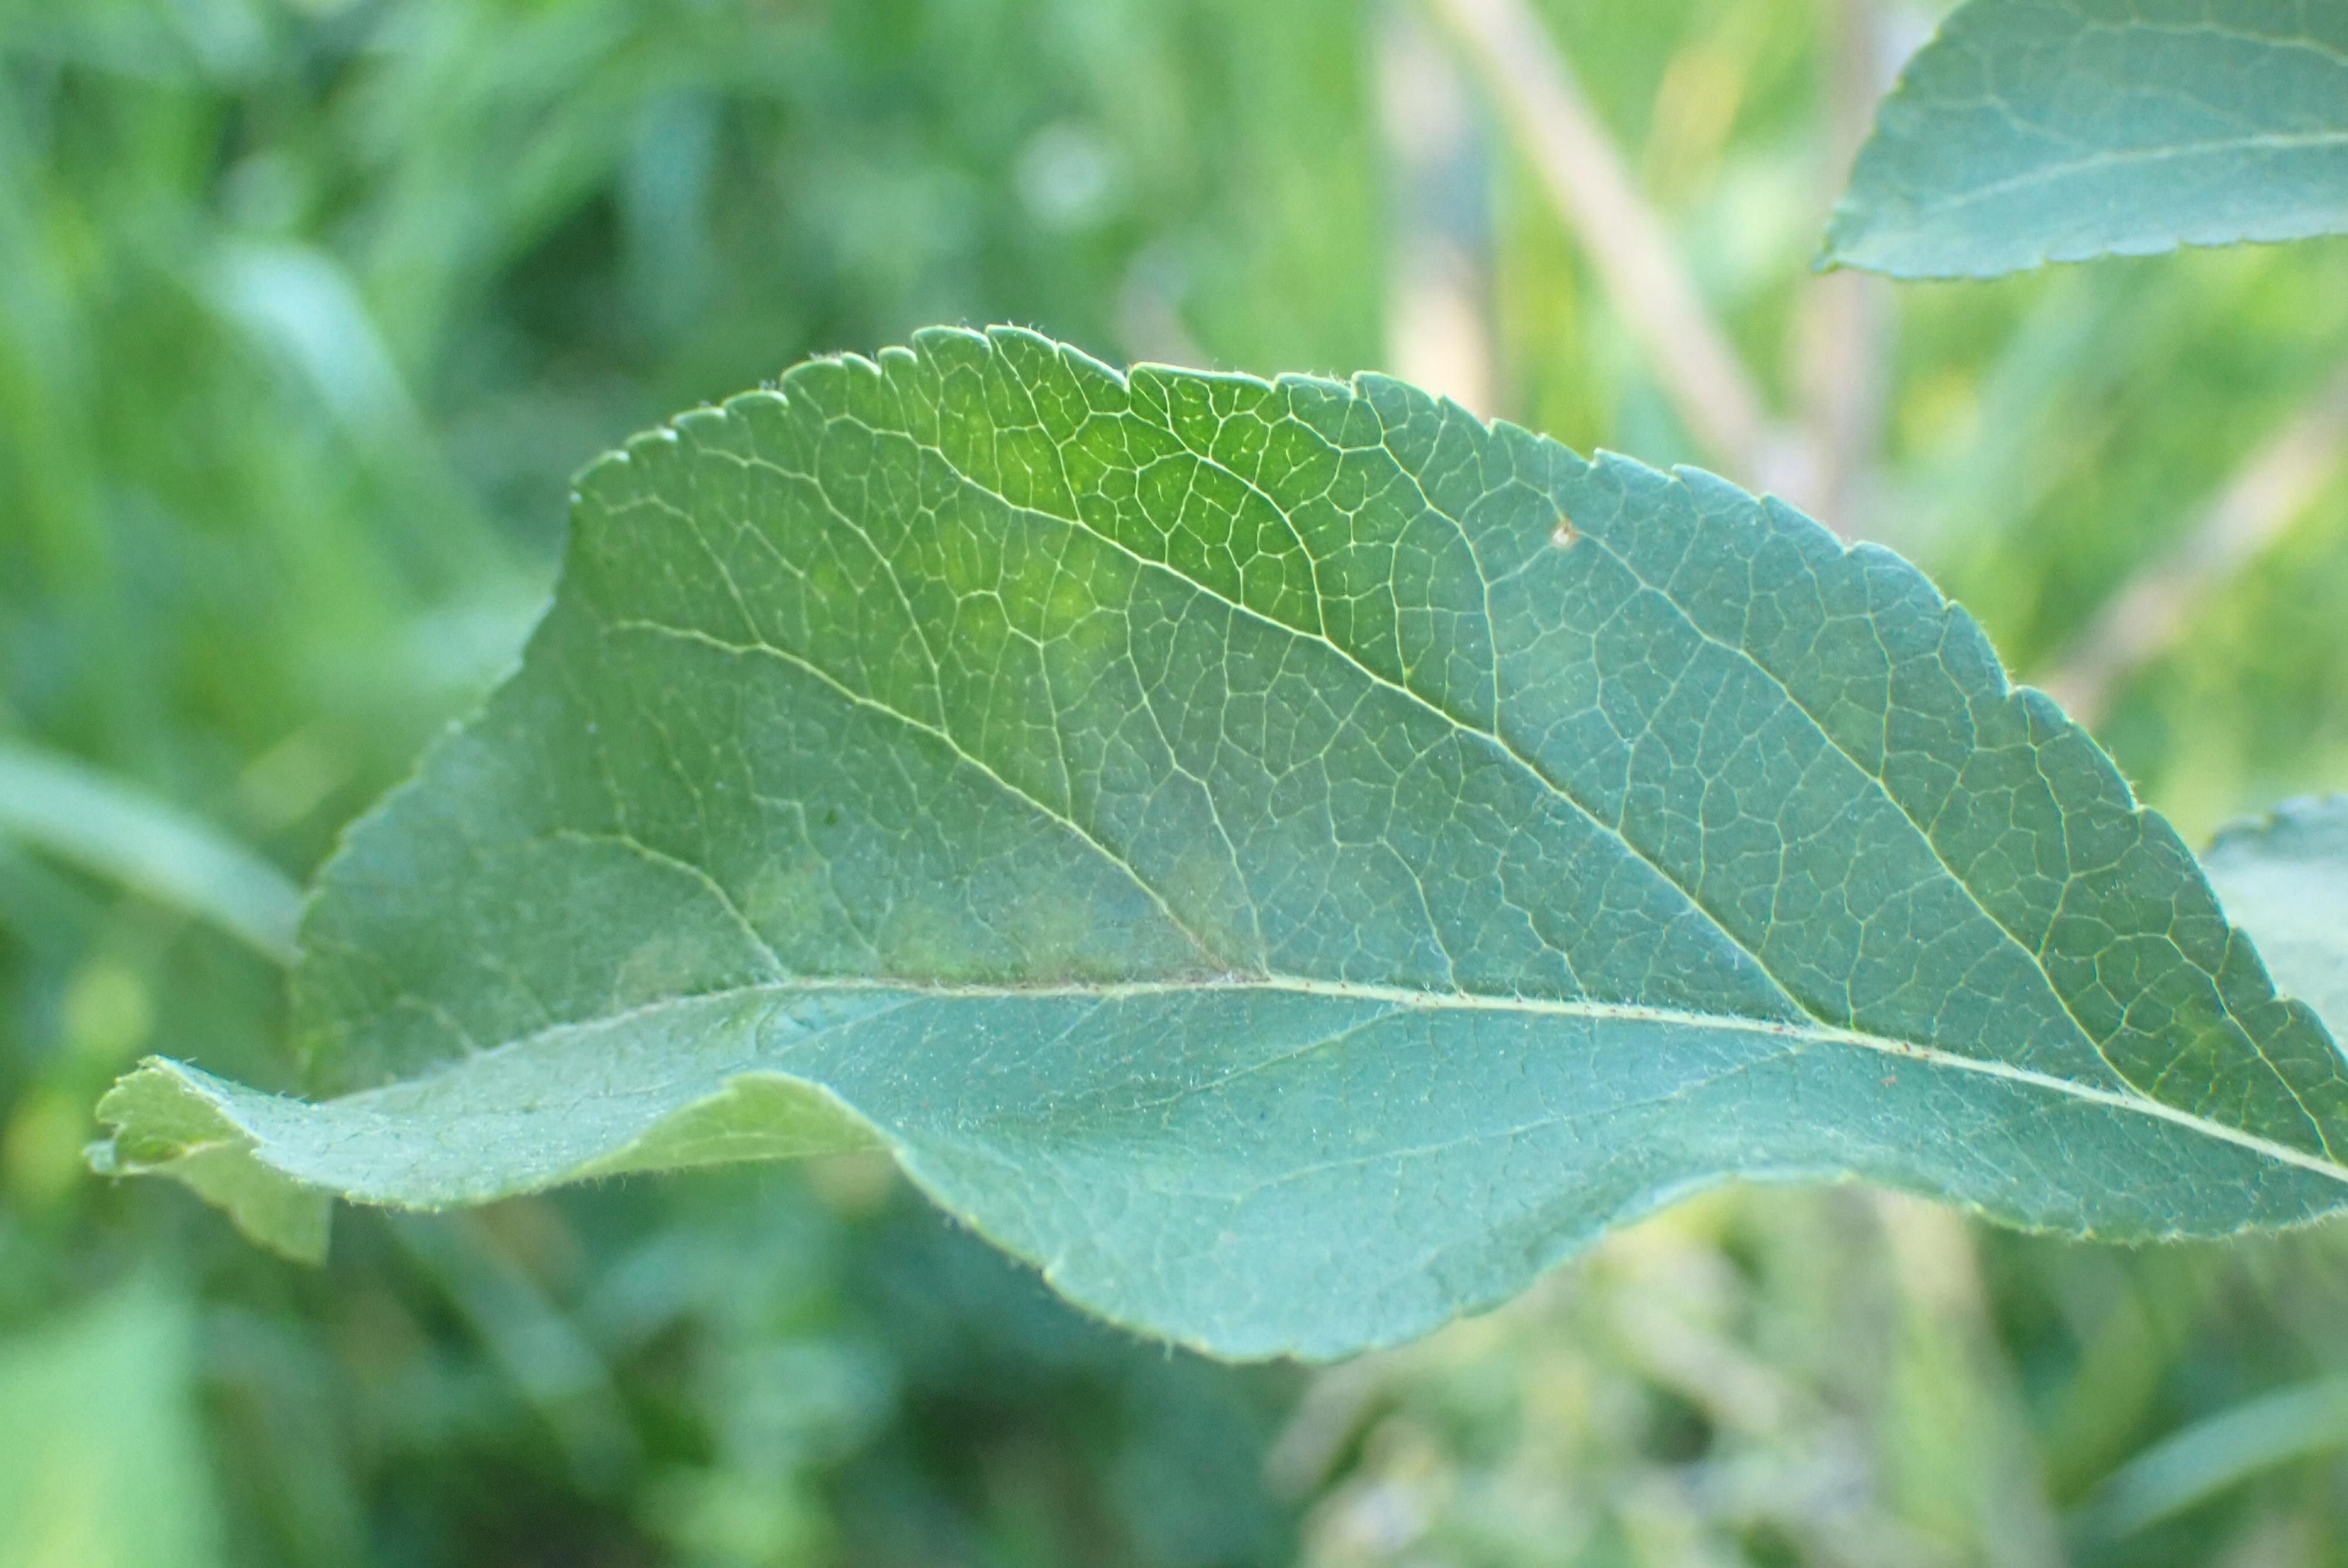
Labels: scab